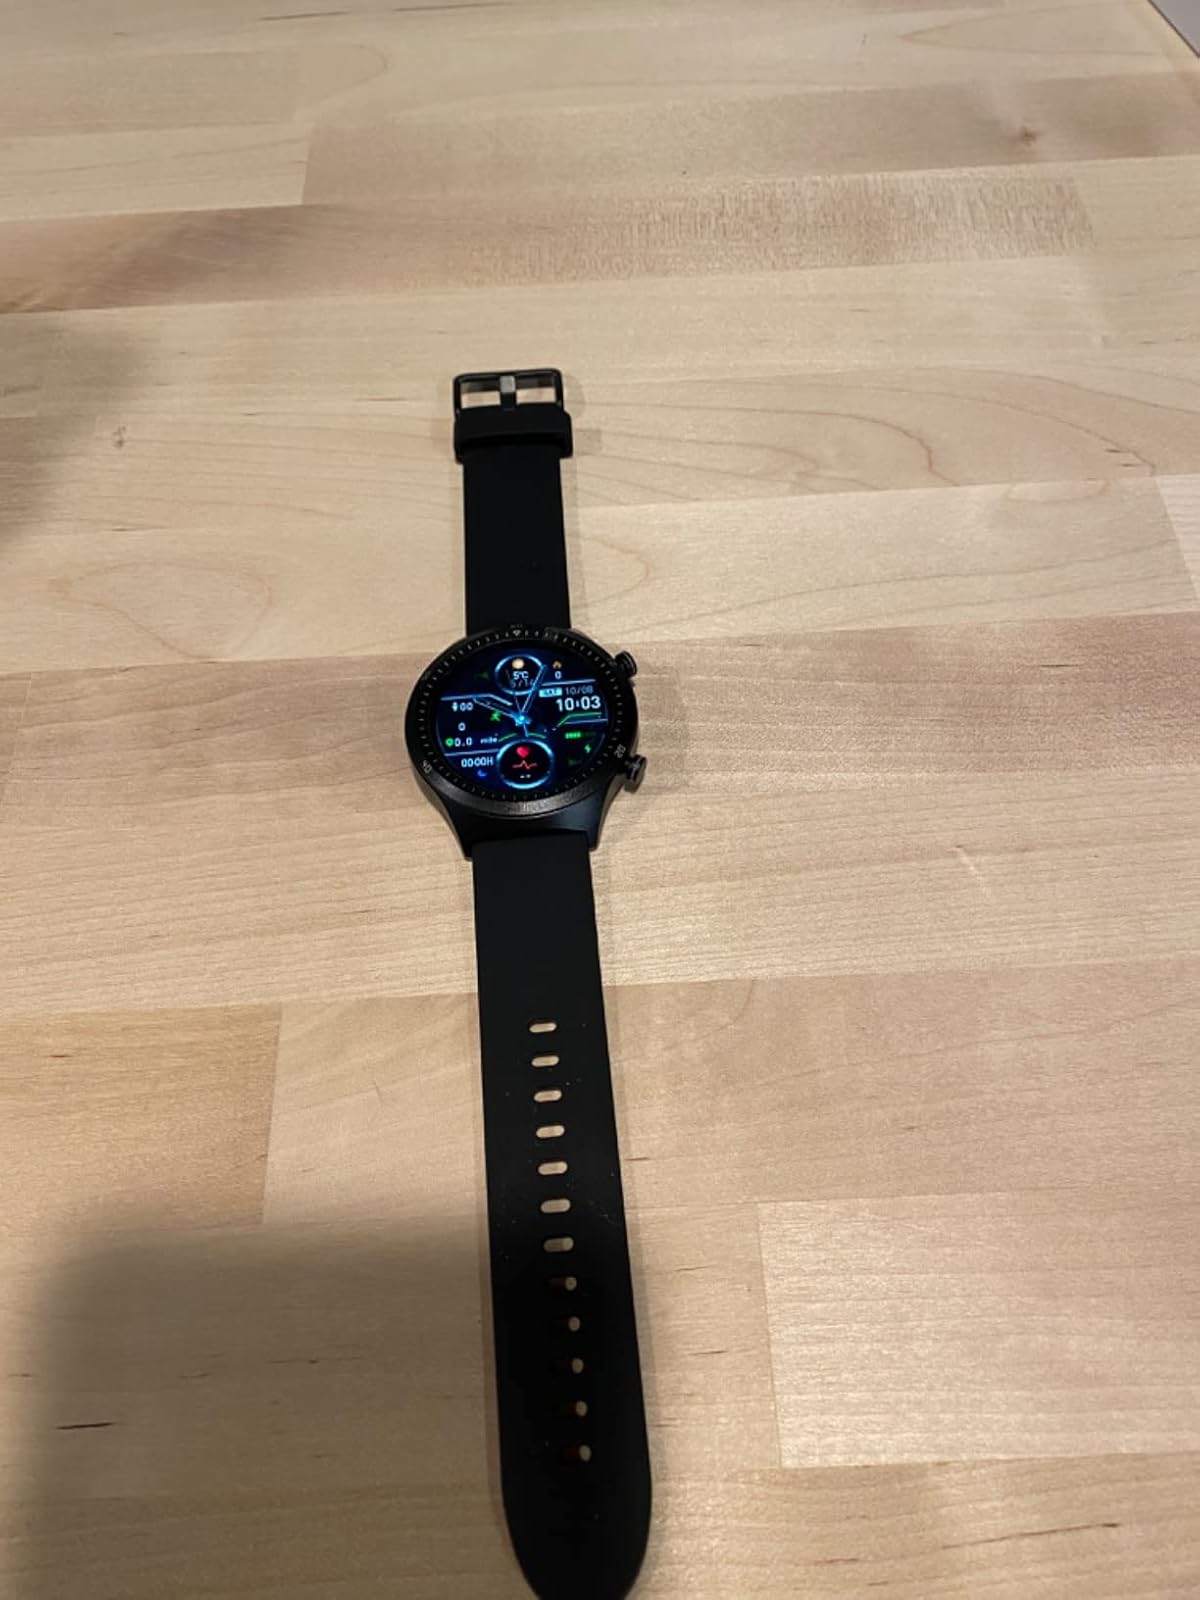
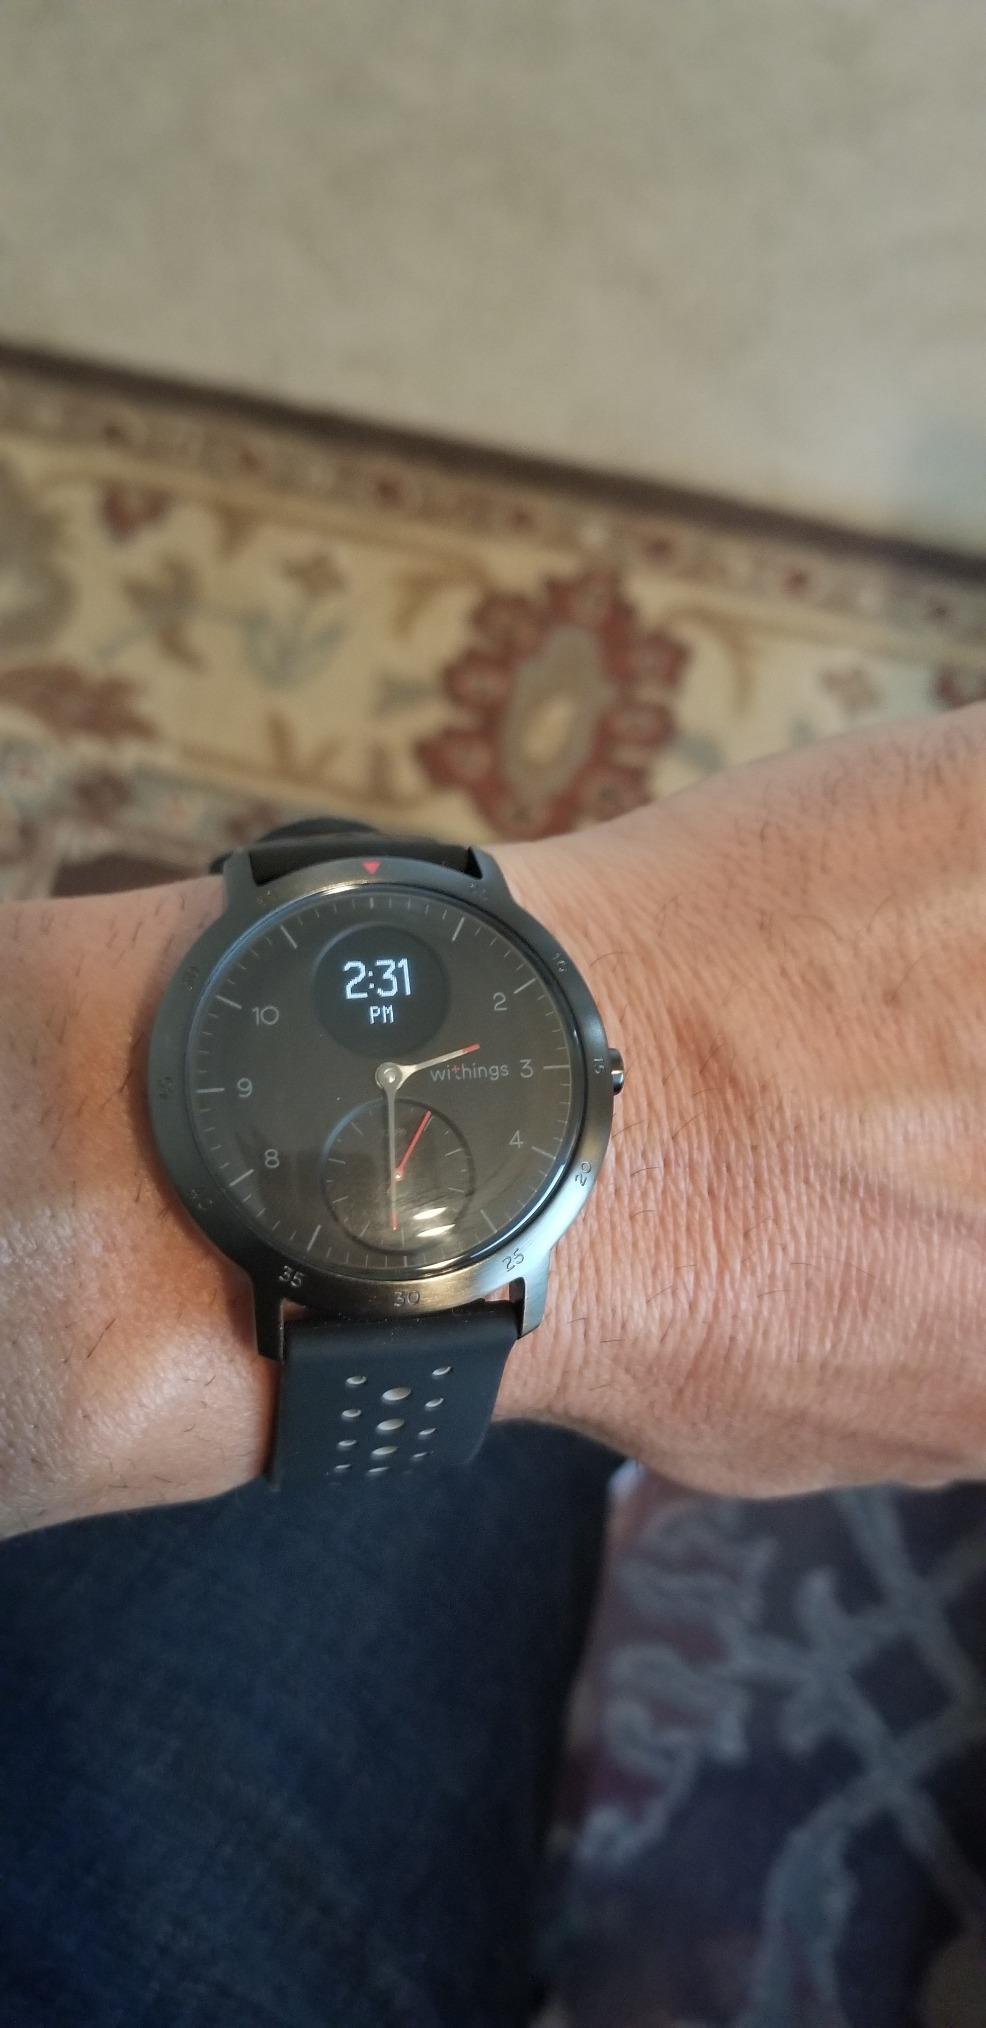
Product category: smartwatch
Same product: no